Yogesh Singh

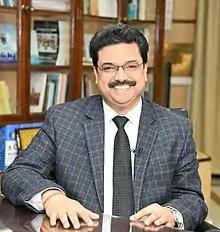
Singh in 2015

Yogesh Singh is an Indian academic who is the current and 23rd Vice-Chancellor of University of Delhi.